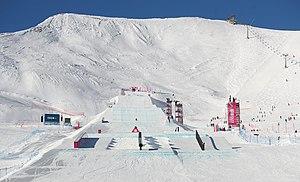
Leysin est une commune suisse du canton de Vaud, située dans le district d'Aigle. Commune de montagne, elle se trouve dans les Préalpes vaudoises, situées dans le massif des Alpes bernoises.